Abu Shusha massacre

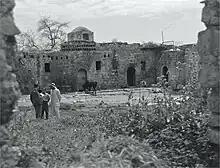
Abu Shusha in 1945

The Abu Shusha massacre took place on 13–14 May 1948 during Operation Barak, when the Zionist Givati Brigade mortared and then stormed Abu Shusha, in Mandatory Palestine, killing between 60 and 70+ Palestinian Arab villagers.